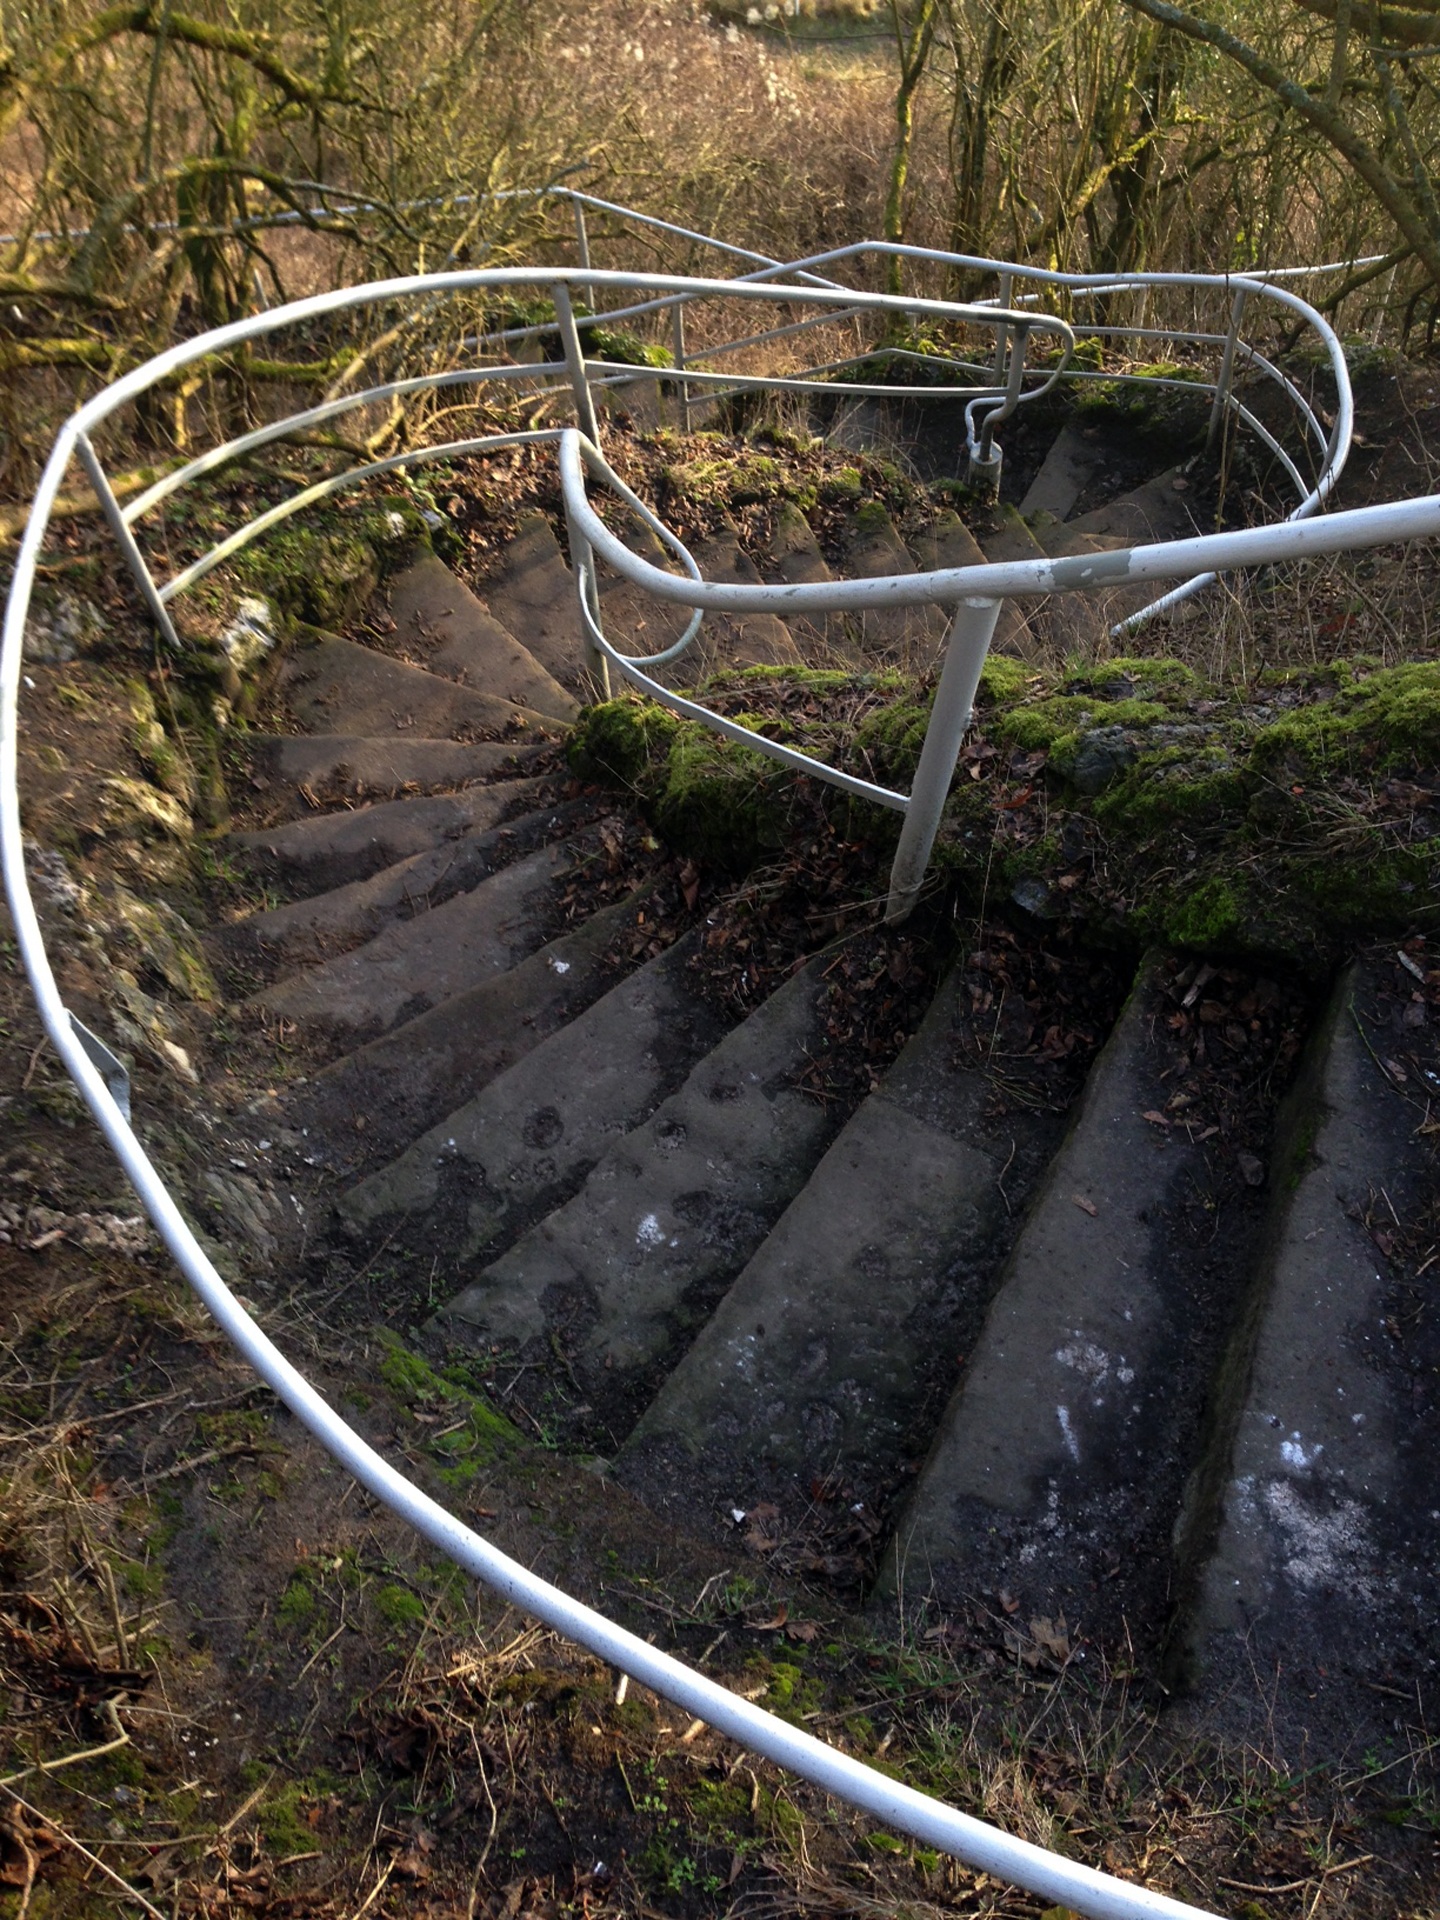
tree, water, nature, forest, grass, wood, track, leaf, park, garden, spiral staircase, wetland, habitat, gradually, stair step, green area, l neburg, outdoor structure, chalk mountain